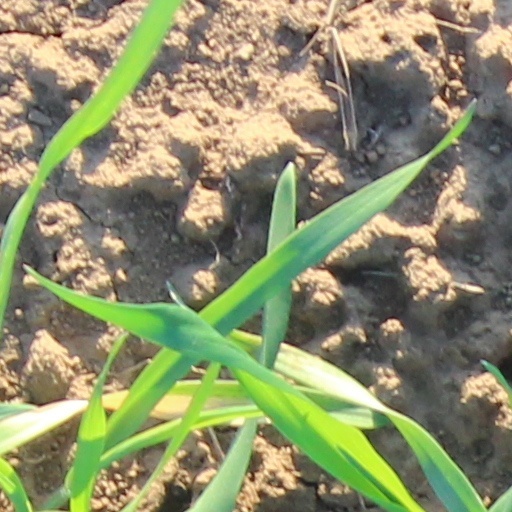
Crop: wheat